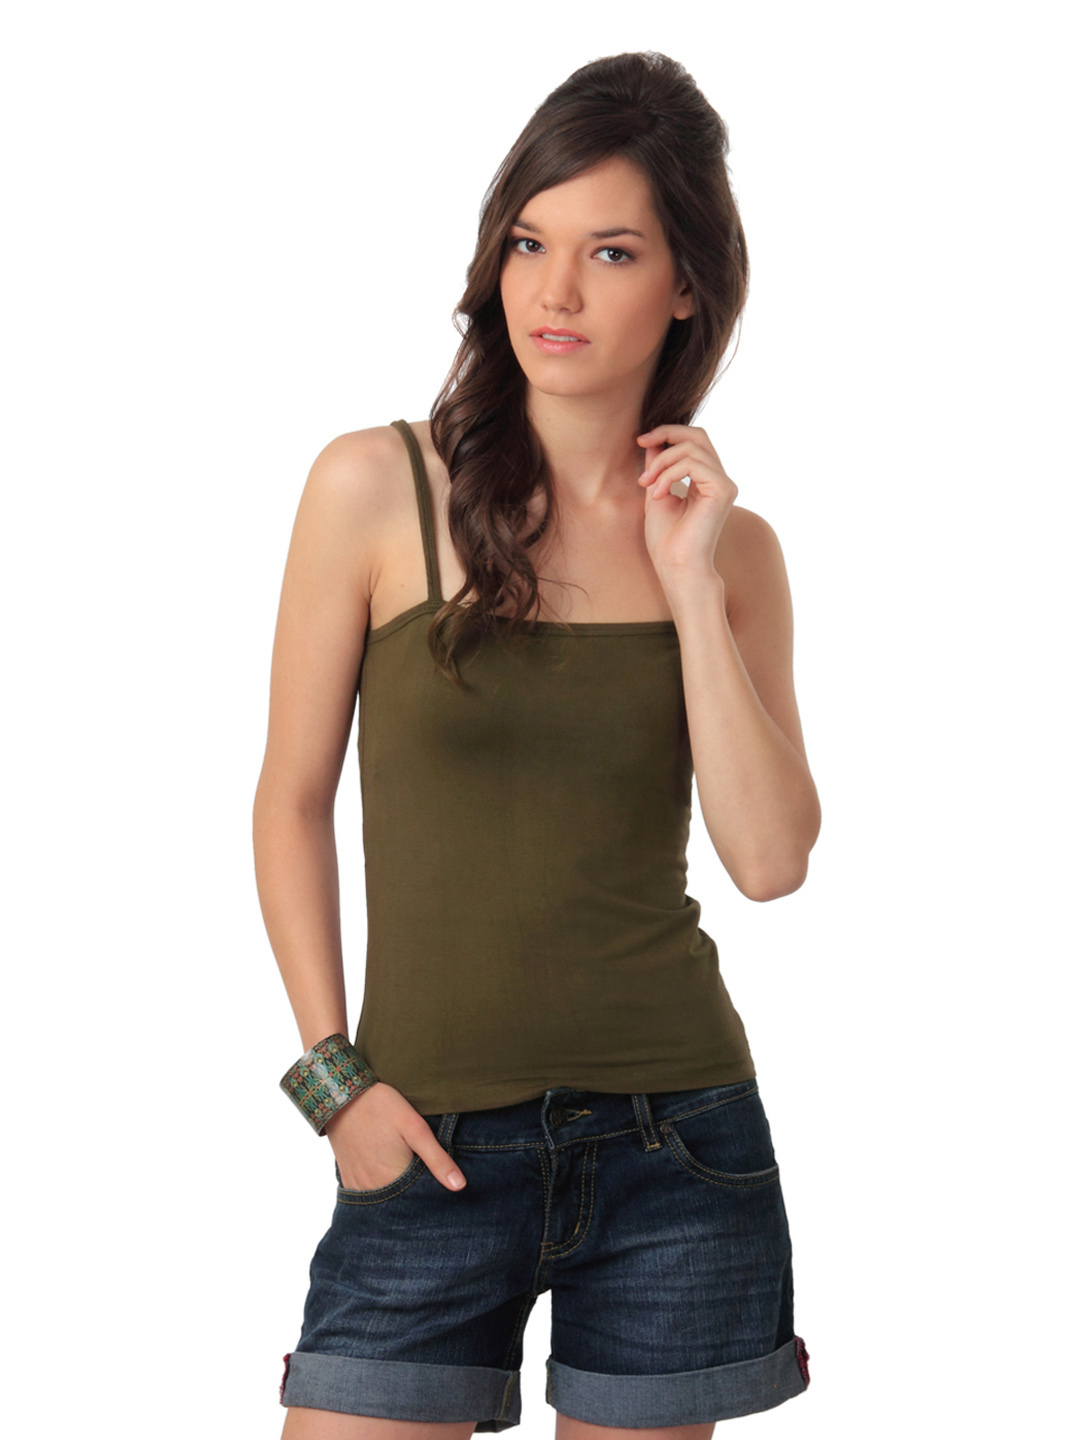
Femella Women Olive Spaghetti Top
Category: Apparel / Topwear / Tops
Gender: Women
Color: Olive
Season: Fall 2012
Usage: Casual